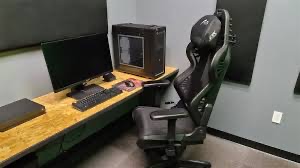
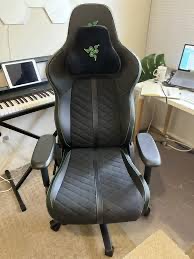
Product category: items_chair
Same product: no